Amelia Bence

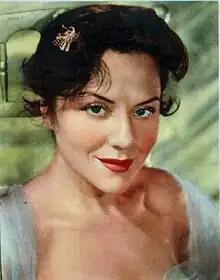
Portrait by Annemarie Heinrich,

Amelia Bence (born María Amelia Batvinik; 13 November 1914 – 8 February 2016) was an Argentine film actress and one of the divas of the Golden Age of Argentine cinema during the 1930s and 1950s.